Langeland Municipality

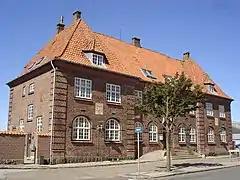
Former train station in Rudkøbing

Rudkøbing is located centrally on the island, and thus also the municipality. It is connected to Siø through the Langeland Bridge. South of the bridge, along the island's coast, is Rudkøbing Harbour. Along the harbour are numerous facilities. The southern and central parts of the town consist mainly of residential areas, while the eastern part of the town is home to a sizable industrial area.